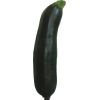
Label: dark_zucchini